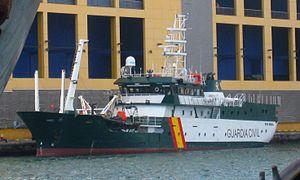
Service maritime de la Garde Civile sont les Garde-côtes d'Espagne, fondés en 1991. Ils dépendent de la Garde Civile. Depuis 1991, elle a repris des fonctions de patrouilles maritimes littorales et fluviales dévolues à la marine espagnole qui du coup retire peu à peu du service ses navires patrouilleurs pour ne conserver que les patrouilleurs hauturiers.